Epstein didn't kill himself

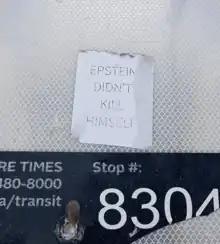
An “Epstein didn’t kill himself” sticker at a bus stop in Halifax, Nova Scotia

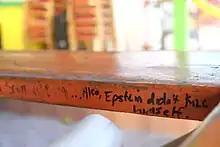

At the end of an interview with Jesse Watters on Fox News, former Navy SEAL and founder of the Warrior Dog Foundation Mike Ritland asked if he could give a "PSA". After being told that he could, he stated, "If you see the coverage [about combat dogs] and you decide I want one of these dogs, either buy a fully trained and finished dog from a professional or just don't get one at all. That, and Epstein didn't kill himself." Ritland later stated his purpose for suddenly mentioning the phrase was to keep the Jeffrey Epstein story alive. According to "The Washington Post", the meme gained a large amount of attention in the immediate aftermath of this interview.